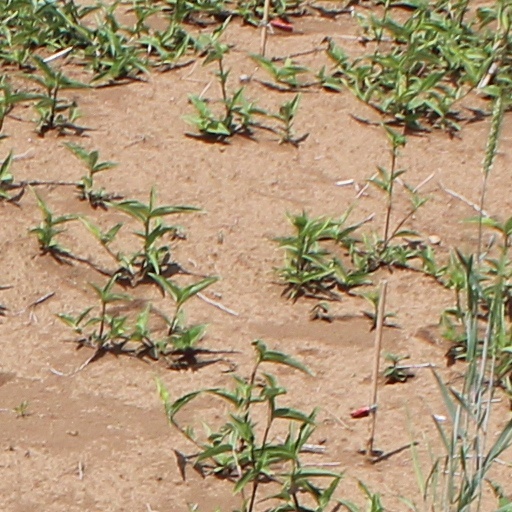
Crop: wheat